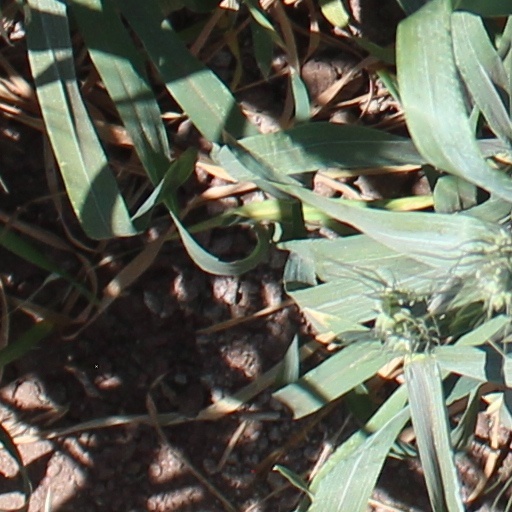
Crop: wheat